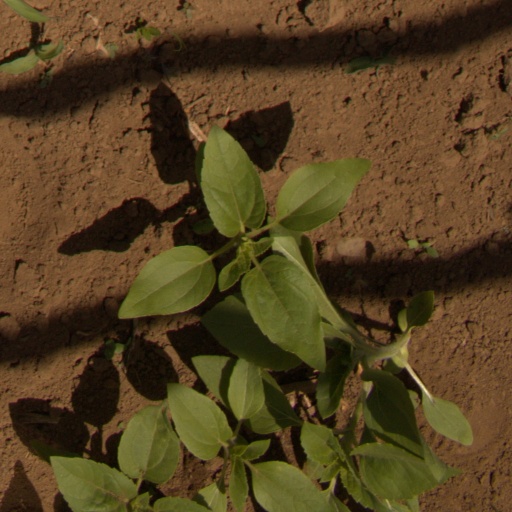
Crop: Jerusalem artichoke